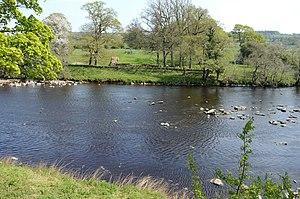
Cet article porte sur les forts et autres structures du mur d'Hadrien, système de fortifications fait de pierre et de terre et édifié de 122 à environ 128 dans l'ancienne province romaine de Bretagne, aujourd'hui en Cumbria et Northumberland dans le nord de l'Angleterre.